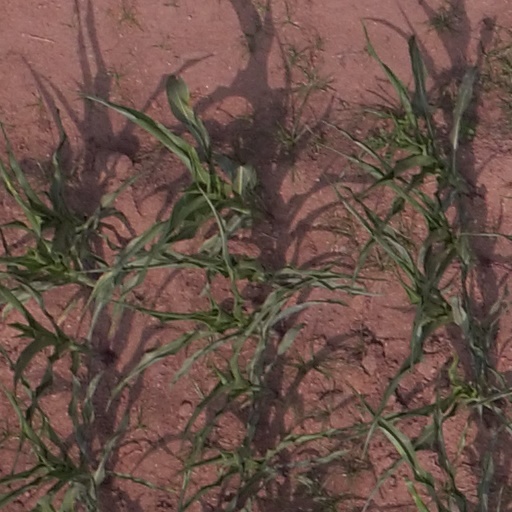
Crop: maize; corn